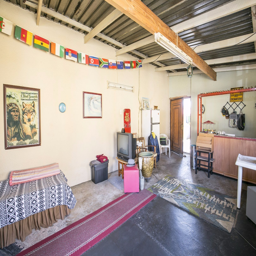
a city for sale property .